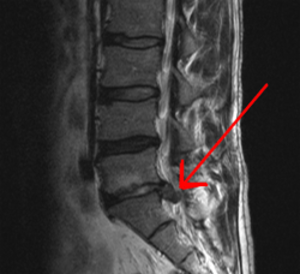
Une hernie discale est une lésion atteignant le rachis et caractérisée par le déplacement d'une partie d'un disque intervertébral hors des limites de sa situation normale. En principe, cette hernie est la conséquence d'une ouverture dans l'anneau fibreux laissant passer une partie du noyau pulpeux, plus mou, à l'extérieur de cet anneau. La hernie discale est habituellement en rapport avec une lésion dégénérative du disque liée à l'âge, pouvant être favorisée par un traumatisme ou des efforts répétés. Le plus souvent la hernie est localisée au niveau postérolatéral, ce qui est favorisé par la présence du ligament longitudinal postérieur dans le canal vertébral.